Josep Irla

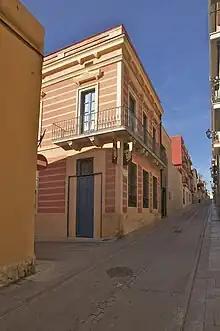

Irla was a pioneer of Catalan republicanism in the region. In a 1905 municipal election, he was elected councilor of the Municipality of Sant Feliu de Guíxols as candidate of Republican Federal Center. He was second deputy mayor and member of the Government Commission. After several changes he became mayor and chaired the City Council from 1906 until 1910. During his term in office he highlighted creation of public services and works, social assistance, promotion of popular culture and an economically austere administration, faced with the damage suffered in the municipality during heavy rains in 1908. He followed the events of Catalan political life and defined a Catalan nationalist and progressive sense. At the beginning of 1911, he participated in the establishment of the Republican Nationalist Federal Union, in the regions of Gerona and was president of the local branch.